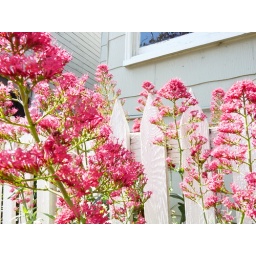
It is always funny to me that there is an actual white picket fence in my neighborhood.